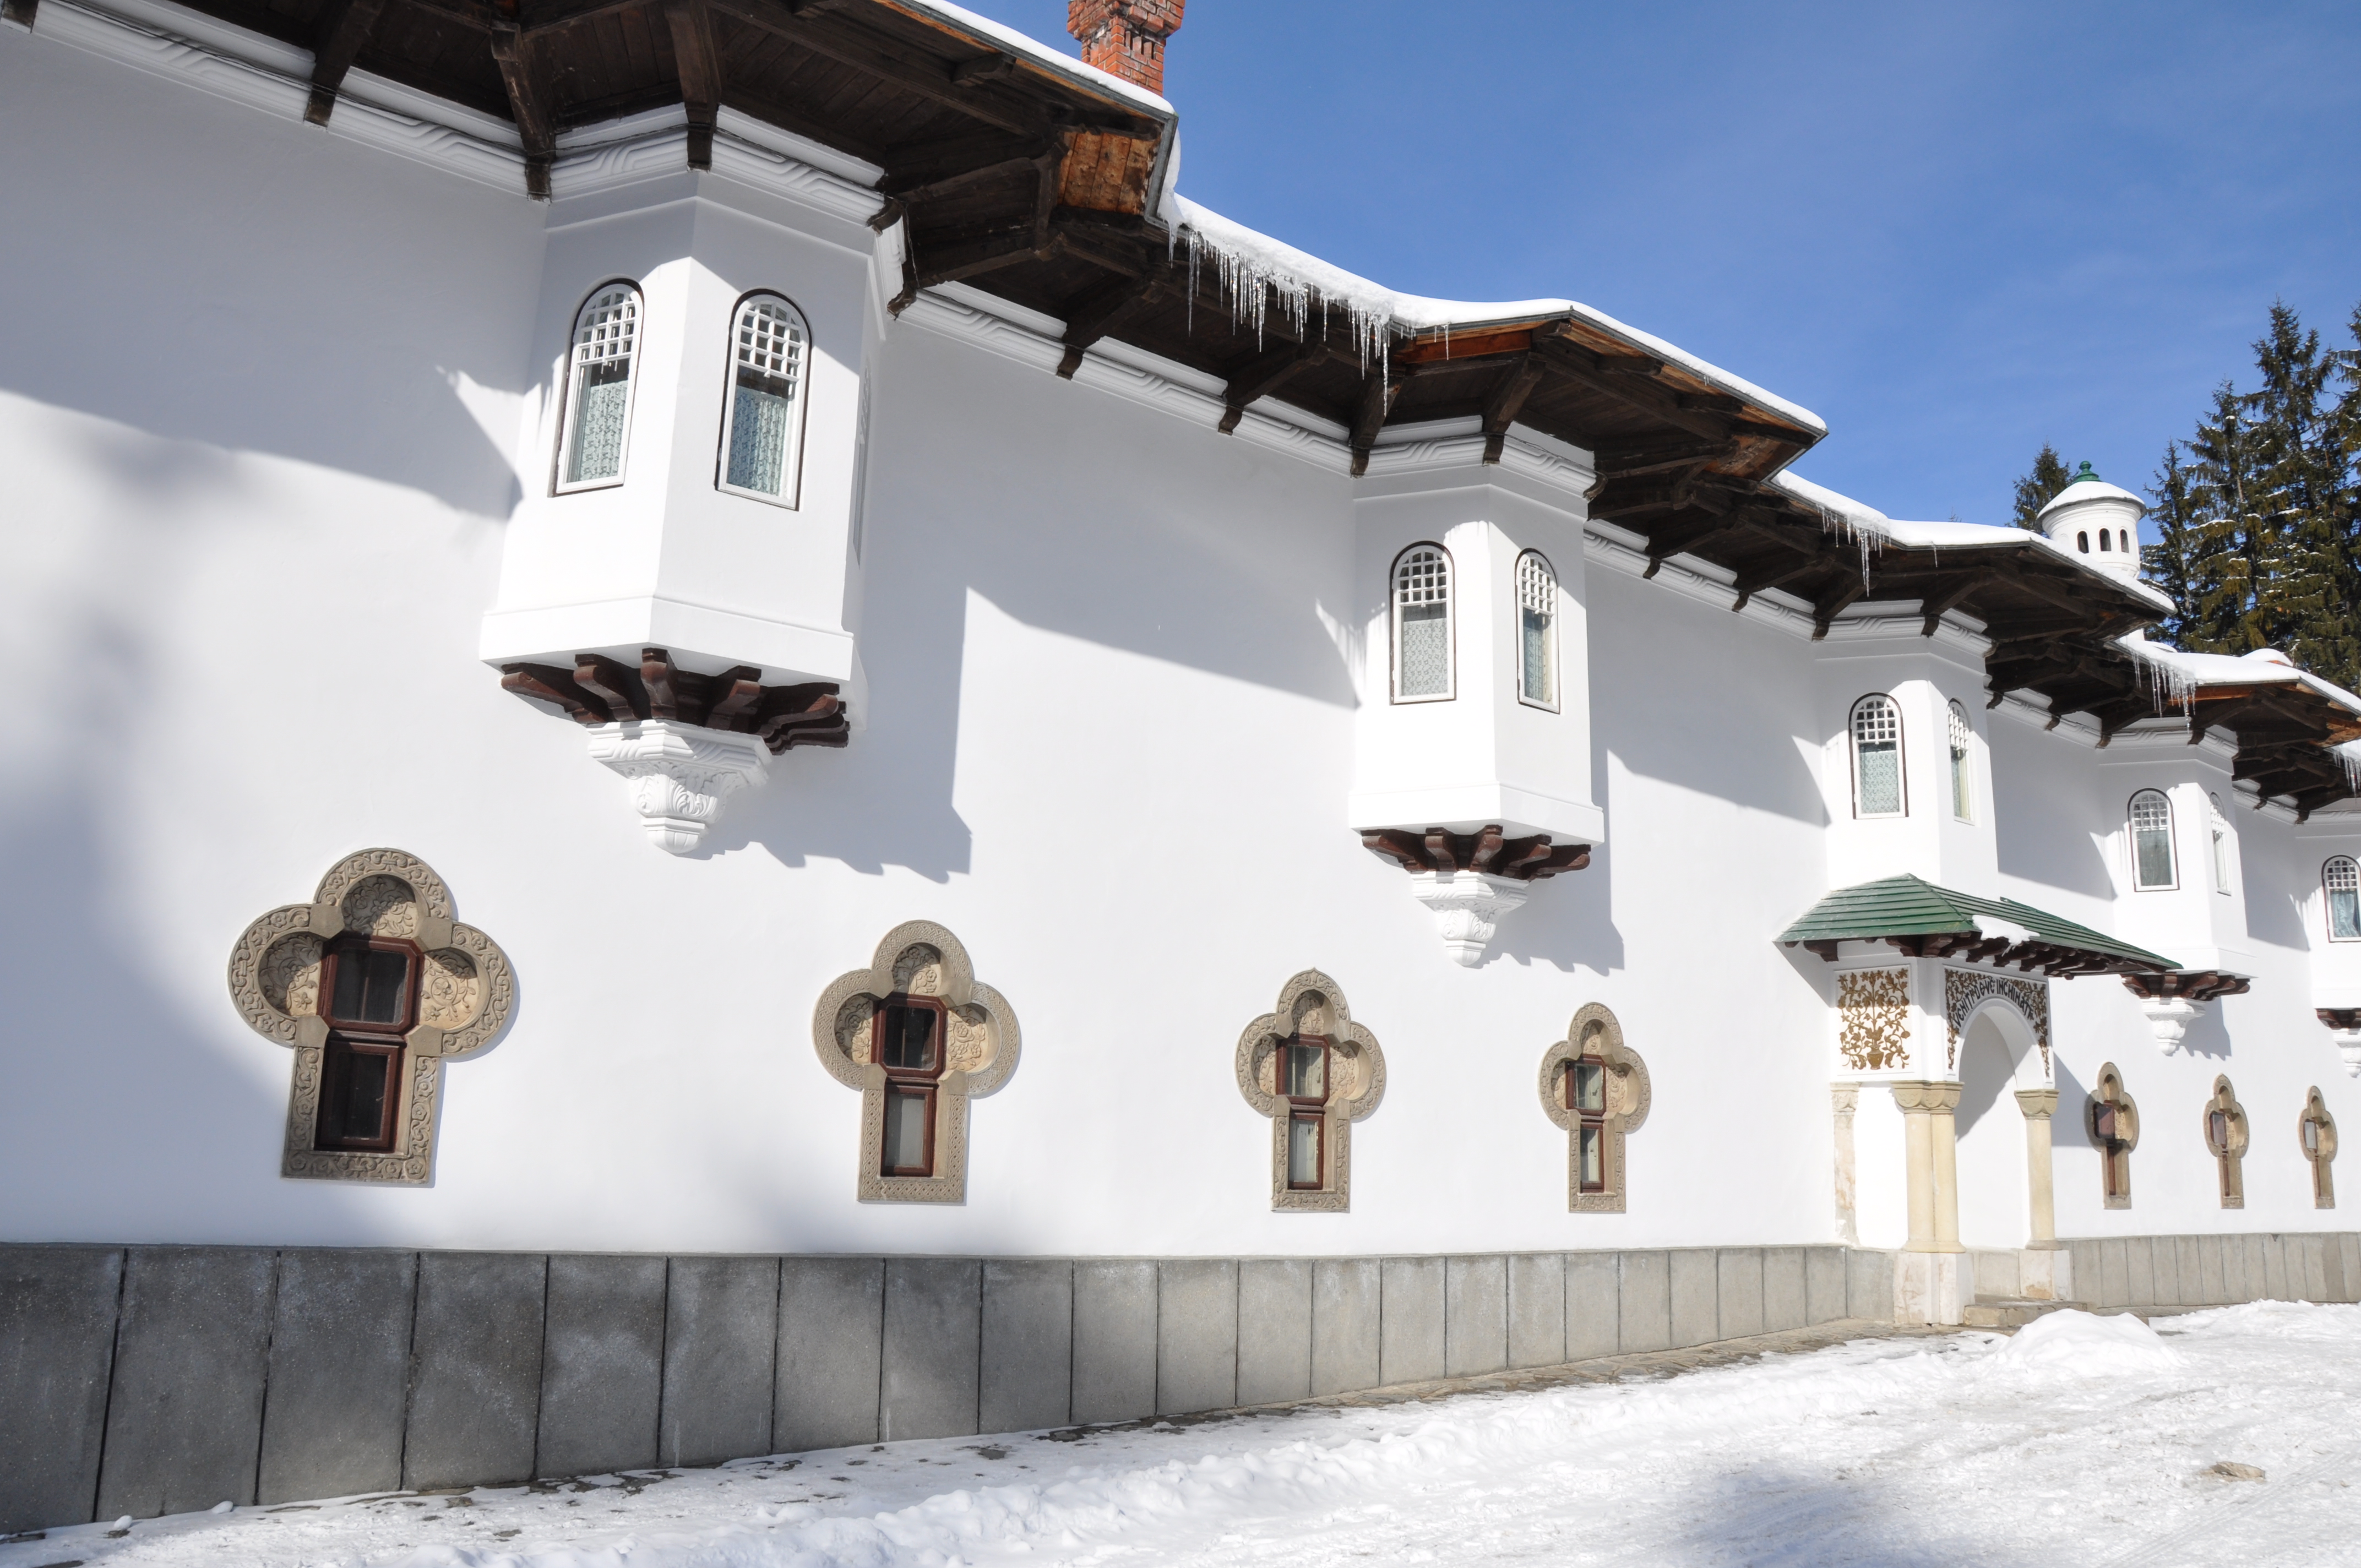
snow, winter, architecture, photography, house, town, building, home, monument, photo, religion, facade, church, christian, photos, religious, free, de, monastery, churches, fotografie, christianity, romana, orthodox, eastern, estate, romania, bor, biserica, arhitectura, orthodoxy, romanian, ortodoxa, patrimoniu, manastirea, manastire, ortodoxia, ortodoxie, ecclesiastical, bisericeasc, cladire, edificiu, sinaia, lmiphiiaa16691, cre tinism, cre tin